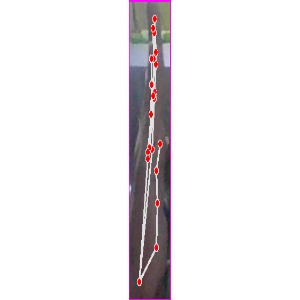
अक्षर: द